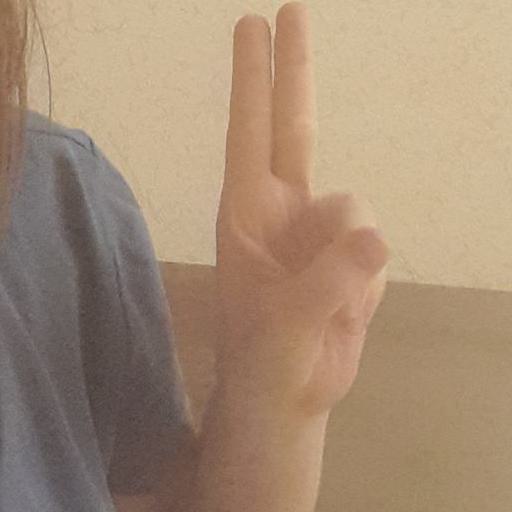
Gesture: two_up